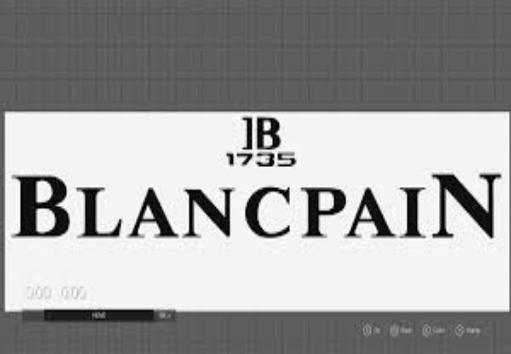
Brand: Blancpain
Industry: Electronic